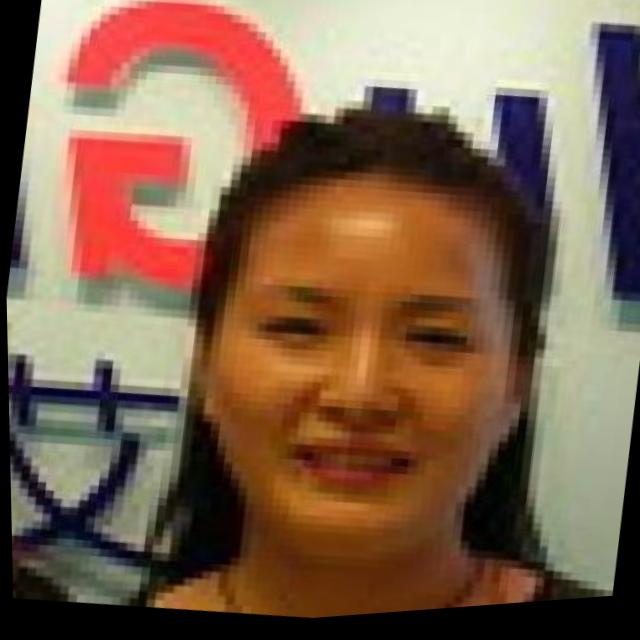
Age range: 21-44